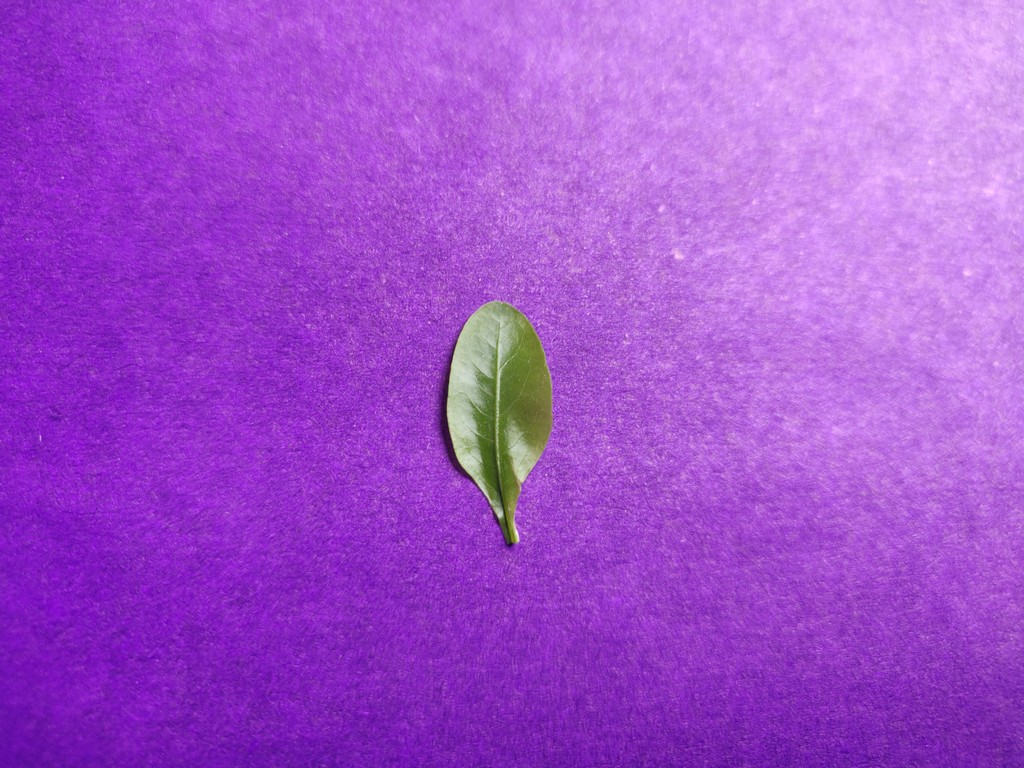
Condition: Healthy
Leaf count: single
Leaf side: front